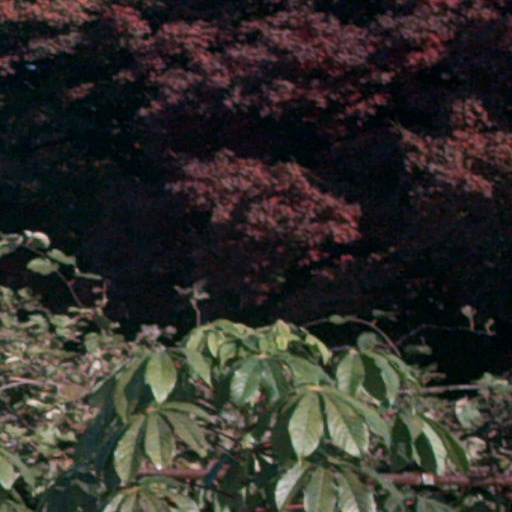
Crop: cassava